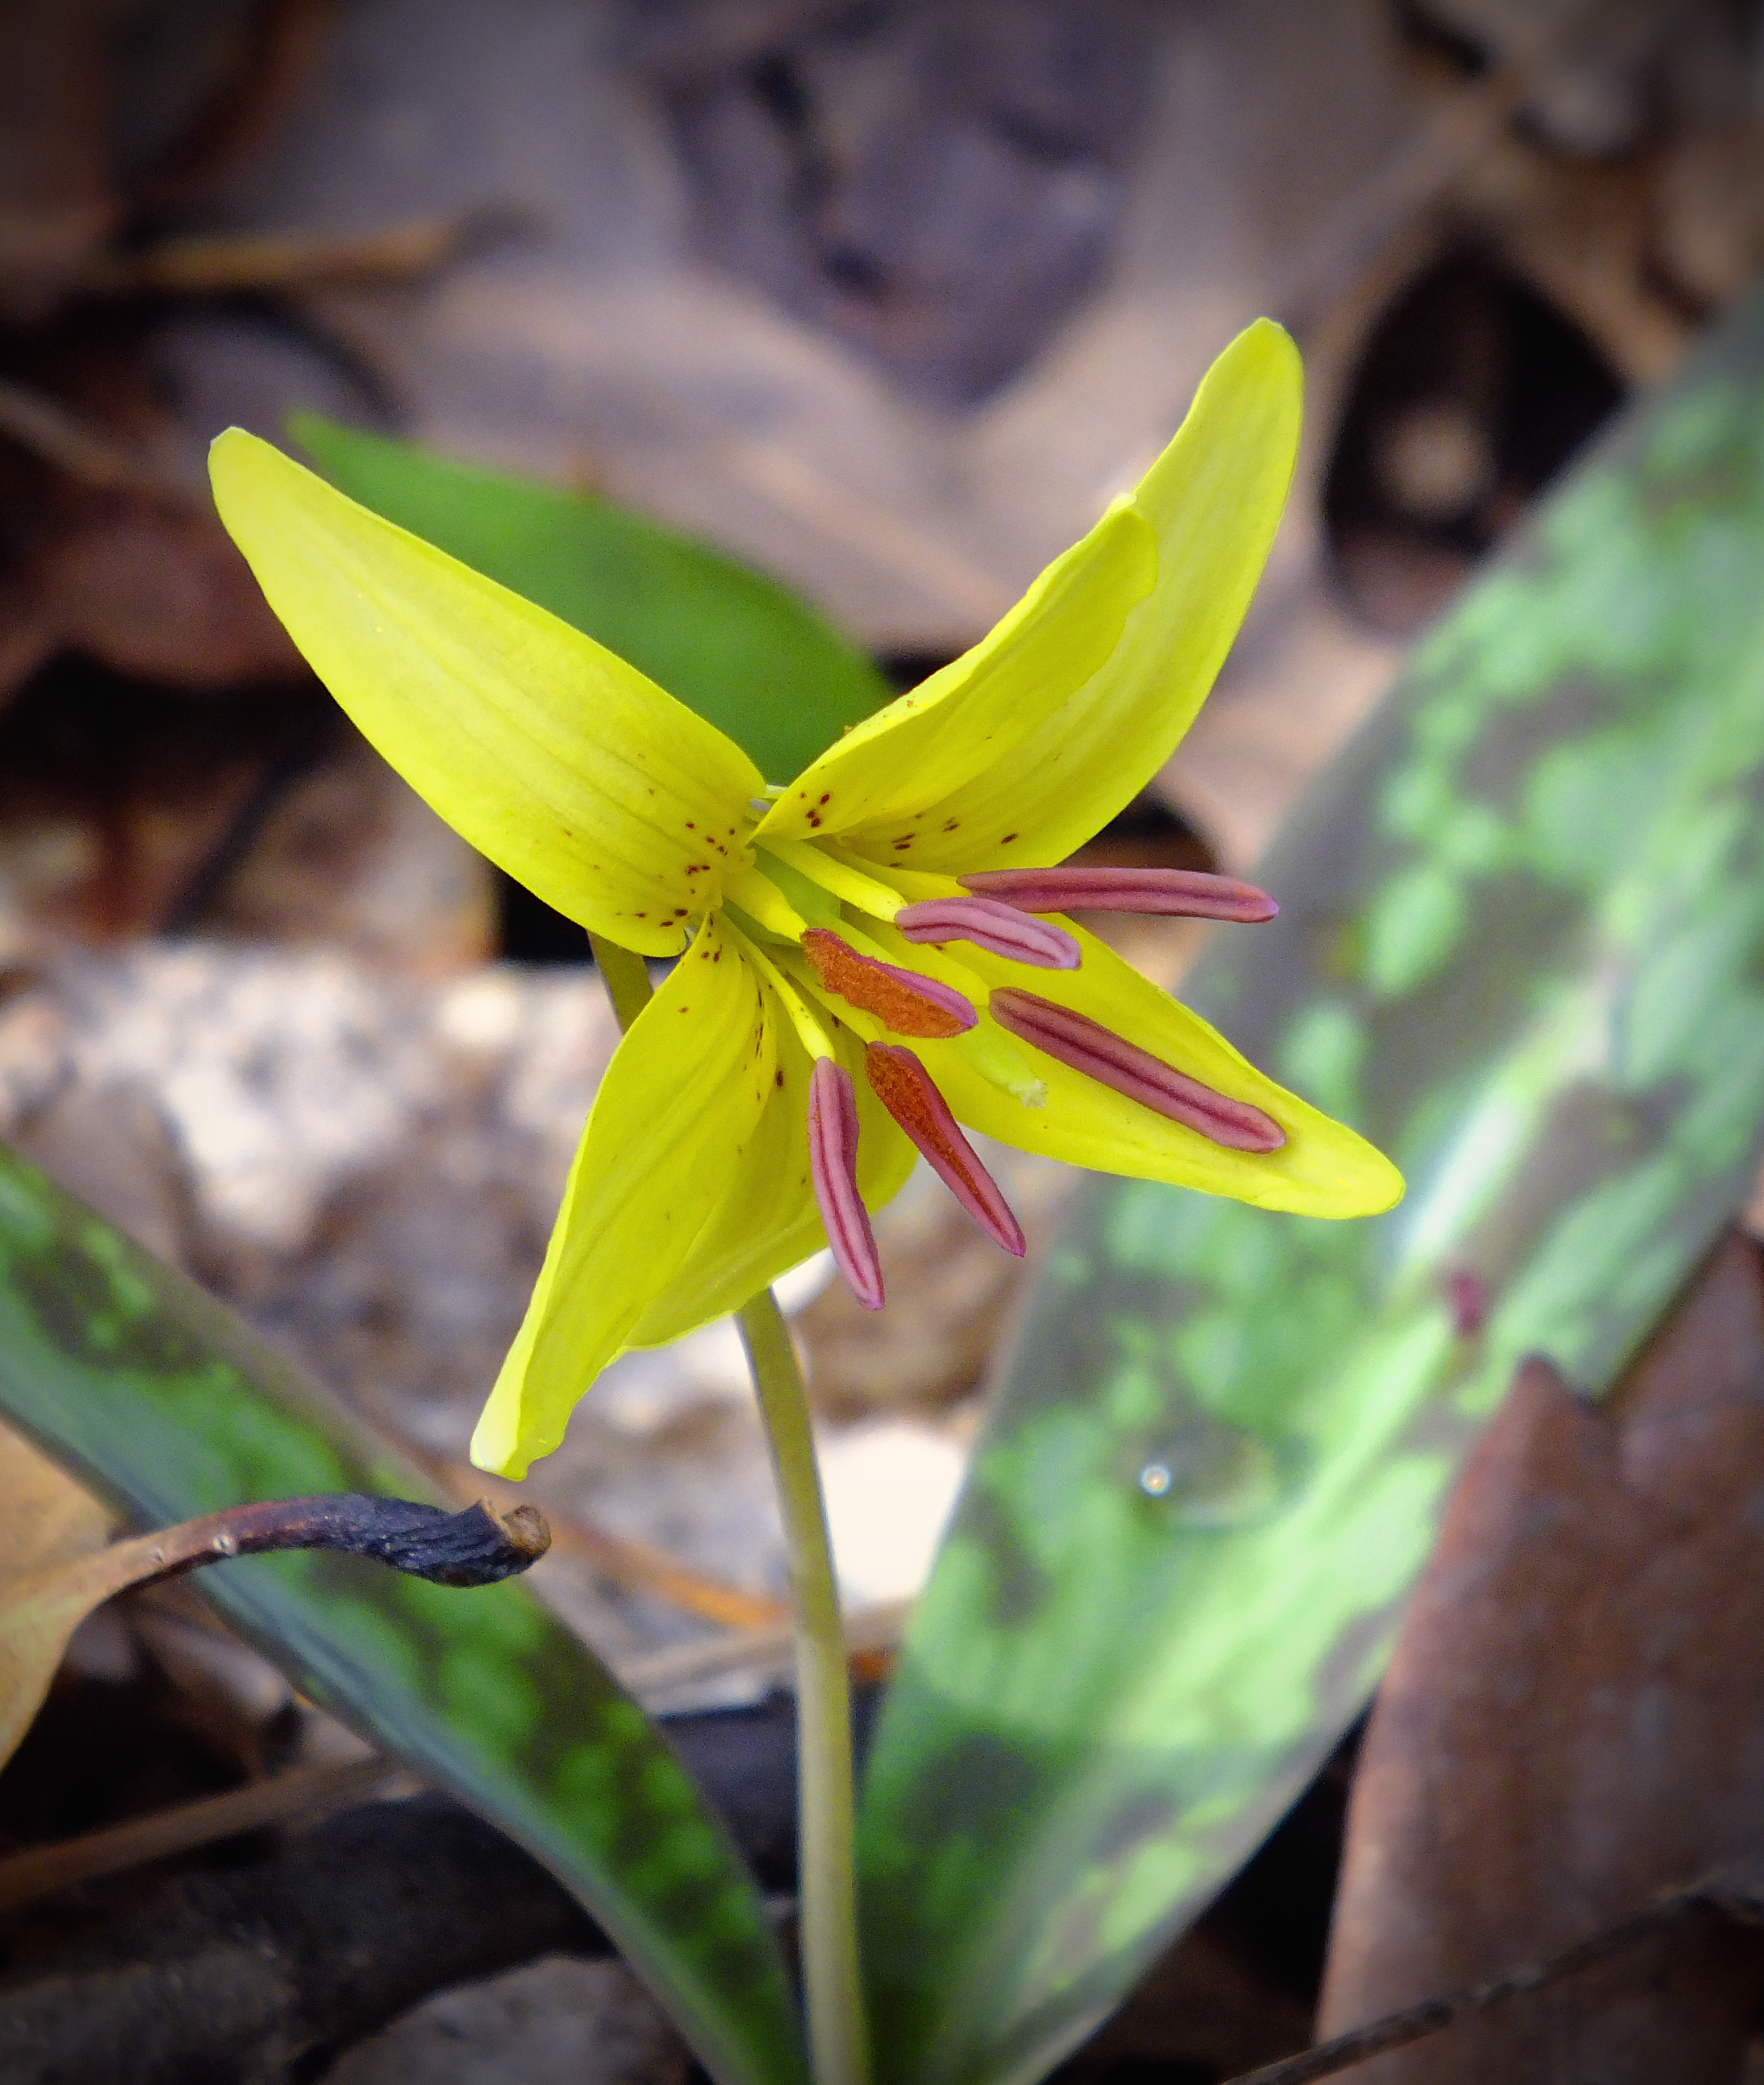
nature, plant, hiking, leaf, flower, spring, green, macro, botany, yellow, flora, wildflower, creativecommons, vegetation, pennsylvania, berkscounty, williampennstateforest, troutlily, adderstongue, yellowtroutlily, macro photography, flowering plant, plant stem, land plant, fawn lily